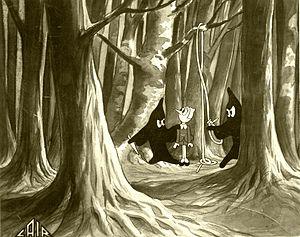
Les Aventures de Pinocchio est un film italien d'animation réalisé par Umberto Spano et Raoul Verdini ou encore Romolo Bacchini. La sortie était prévue en 1936 mais le film est resté inachevé.